Persistence of vision

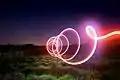

Persistence of vision is the optical illusion that occurs when the visual perception of an object does not cease for some time after the rays of light proceeding from it have ceased to enter the eye.